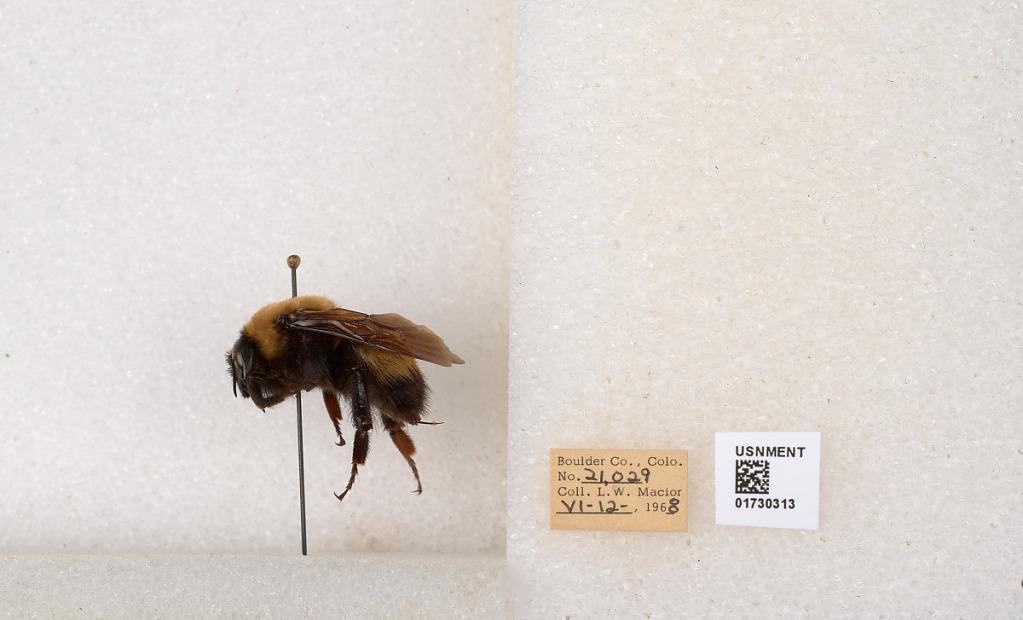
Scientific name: Bombus (Bombus) nevadensis Cresson